Blake Dean (baseball)

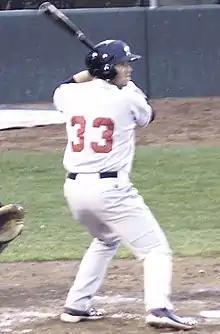
Dean with the Great Lakes Loons in 2011

Michael Blake Dean (born February 25, 1988) is a former professional baseball player who was recently the head coach of the New Orleans Privateers baseball program.